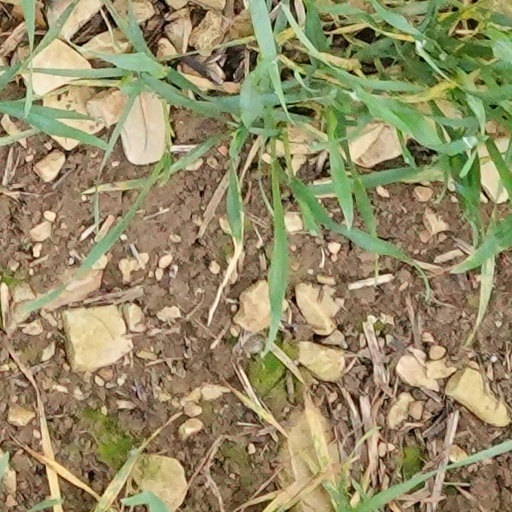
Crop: wheat